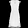
Label: Dress